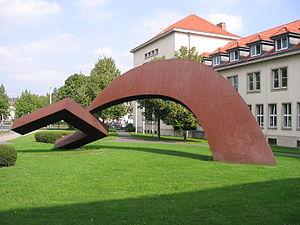
Franz Bernhard est un sculpteur allemand né à Neühauser, près de Nová Pec, le 17 janvier 1934, et décédé à Jockgrim le 28 mai 2013.